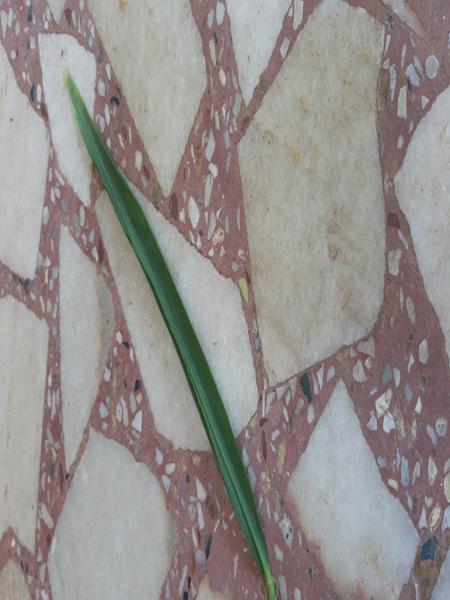
Plant: Ginger